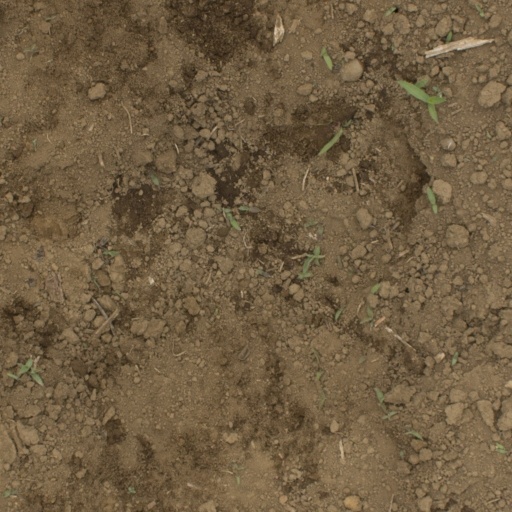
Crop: Jerusalem artichoke